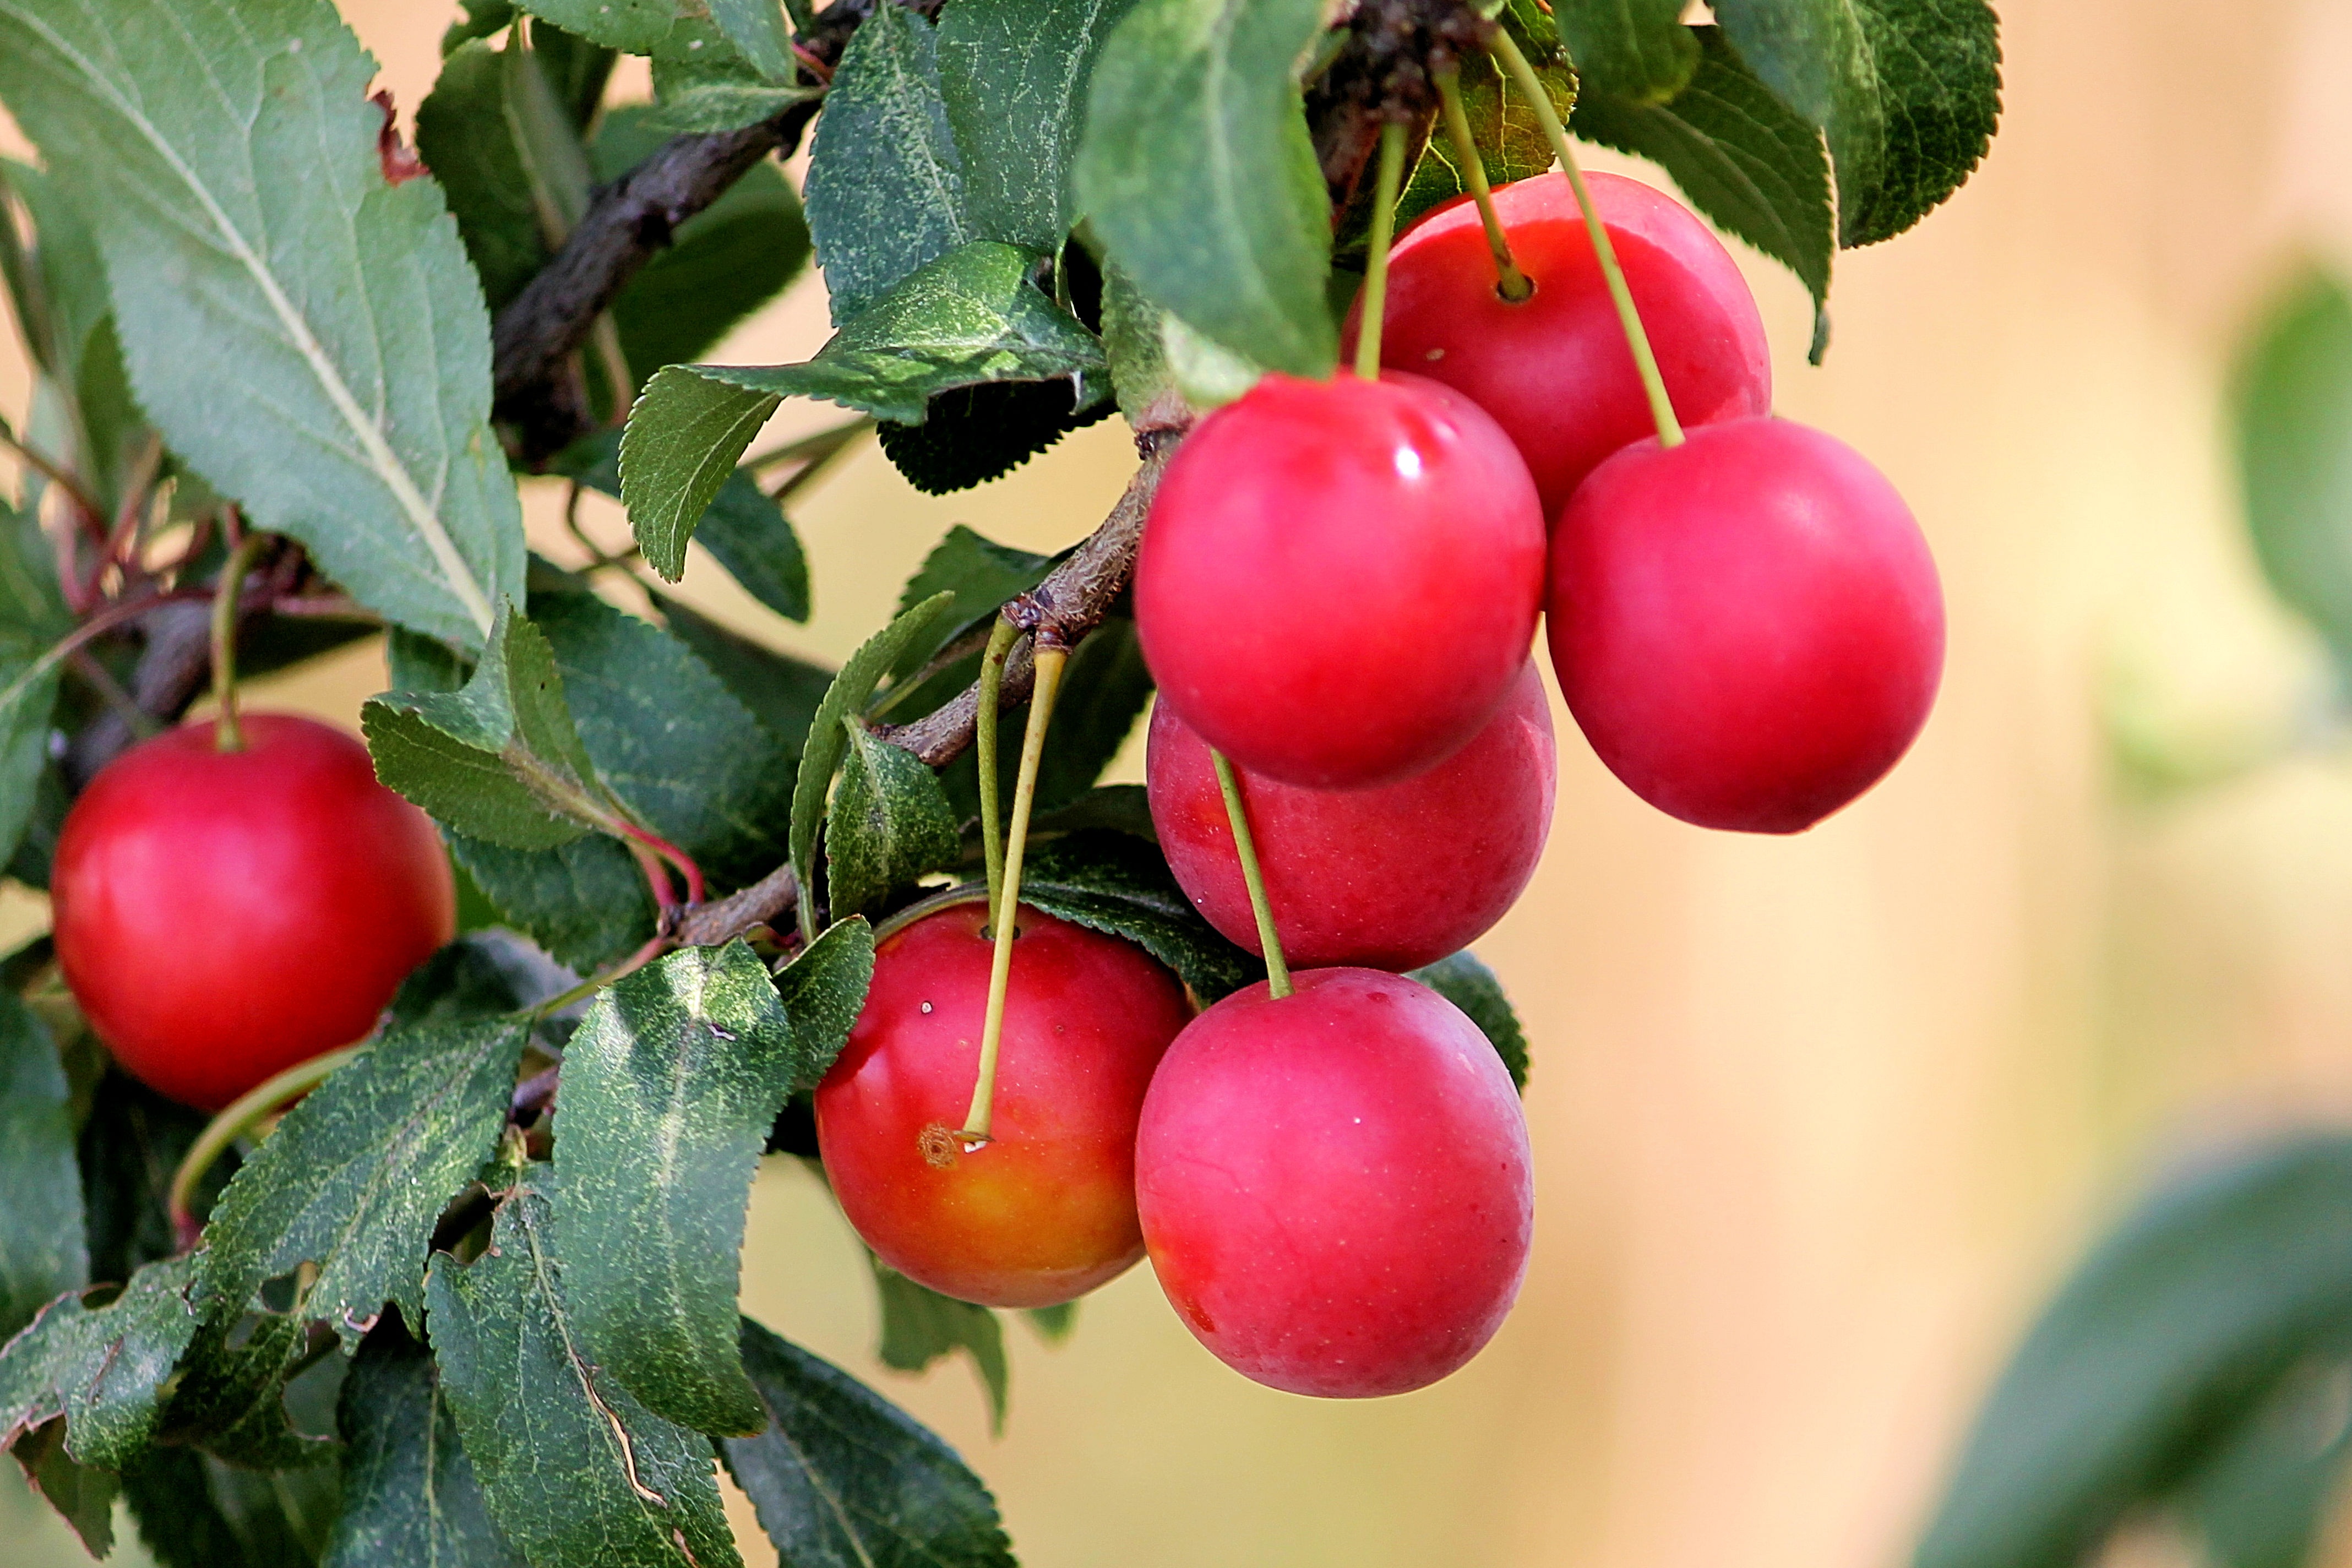
apple, branch, plant, fruit, flower, food, red, produce, healthy, delicious, shrub, plums, cherry, rose hip, flowering plant, rose family, acerola, malpighia, cherry plum, land plant, rose order